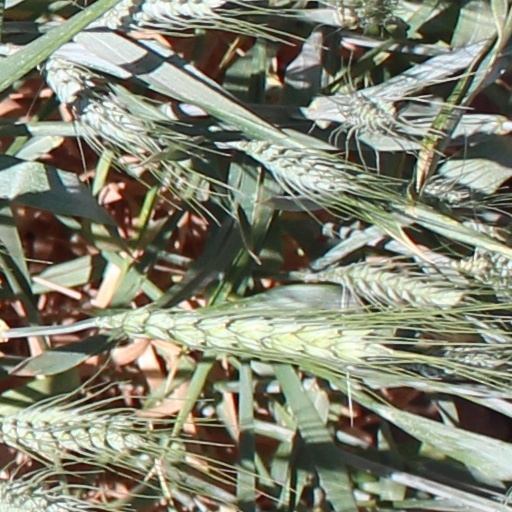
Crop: wheat